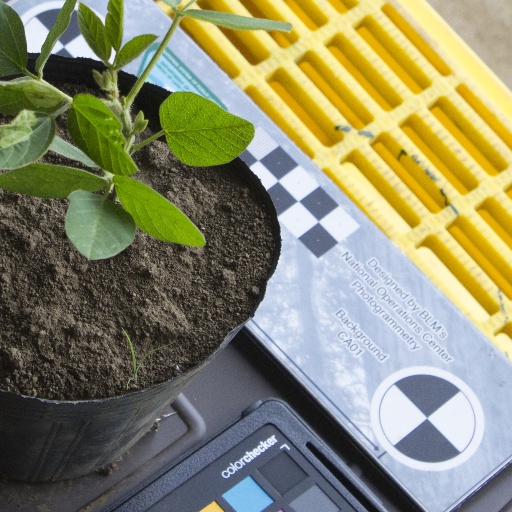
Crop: soybean